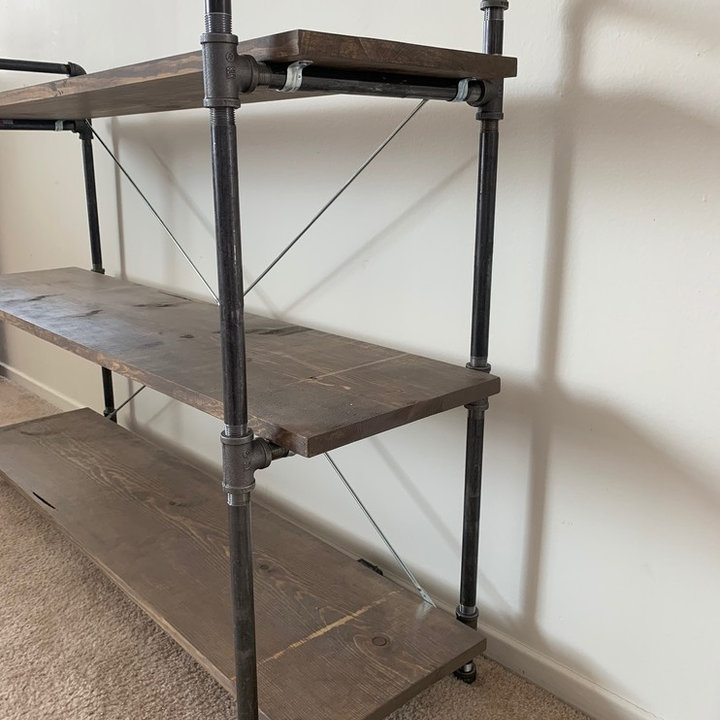
Style: Vintage